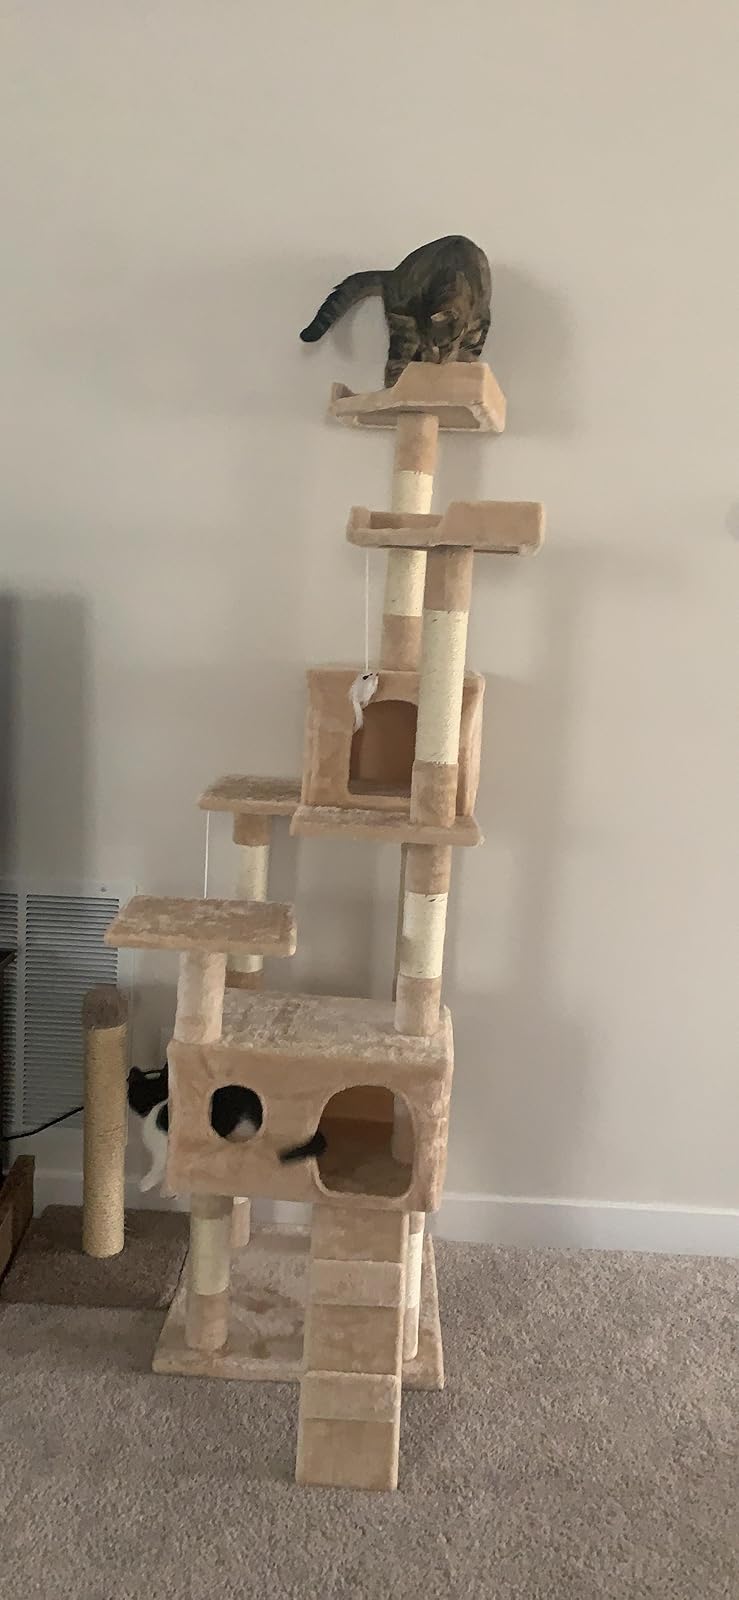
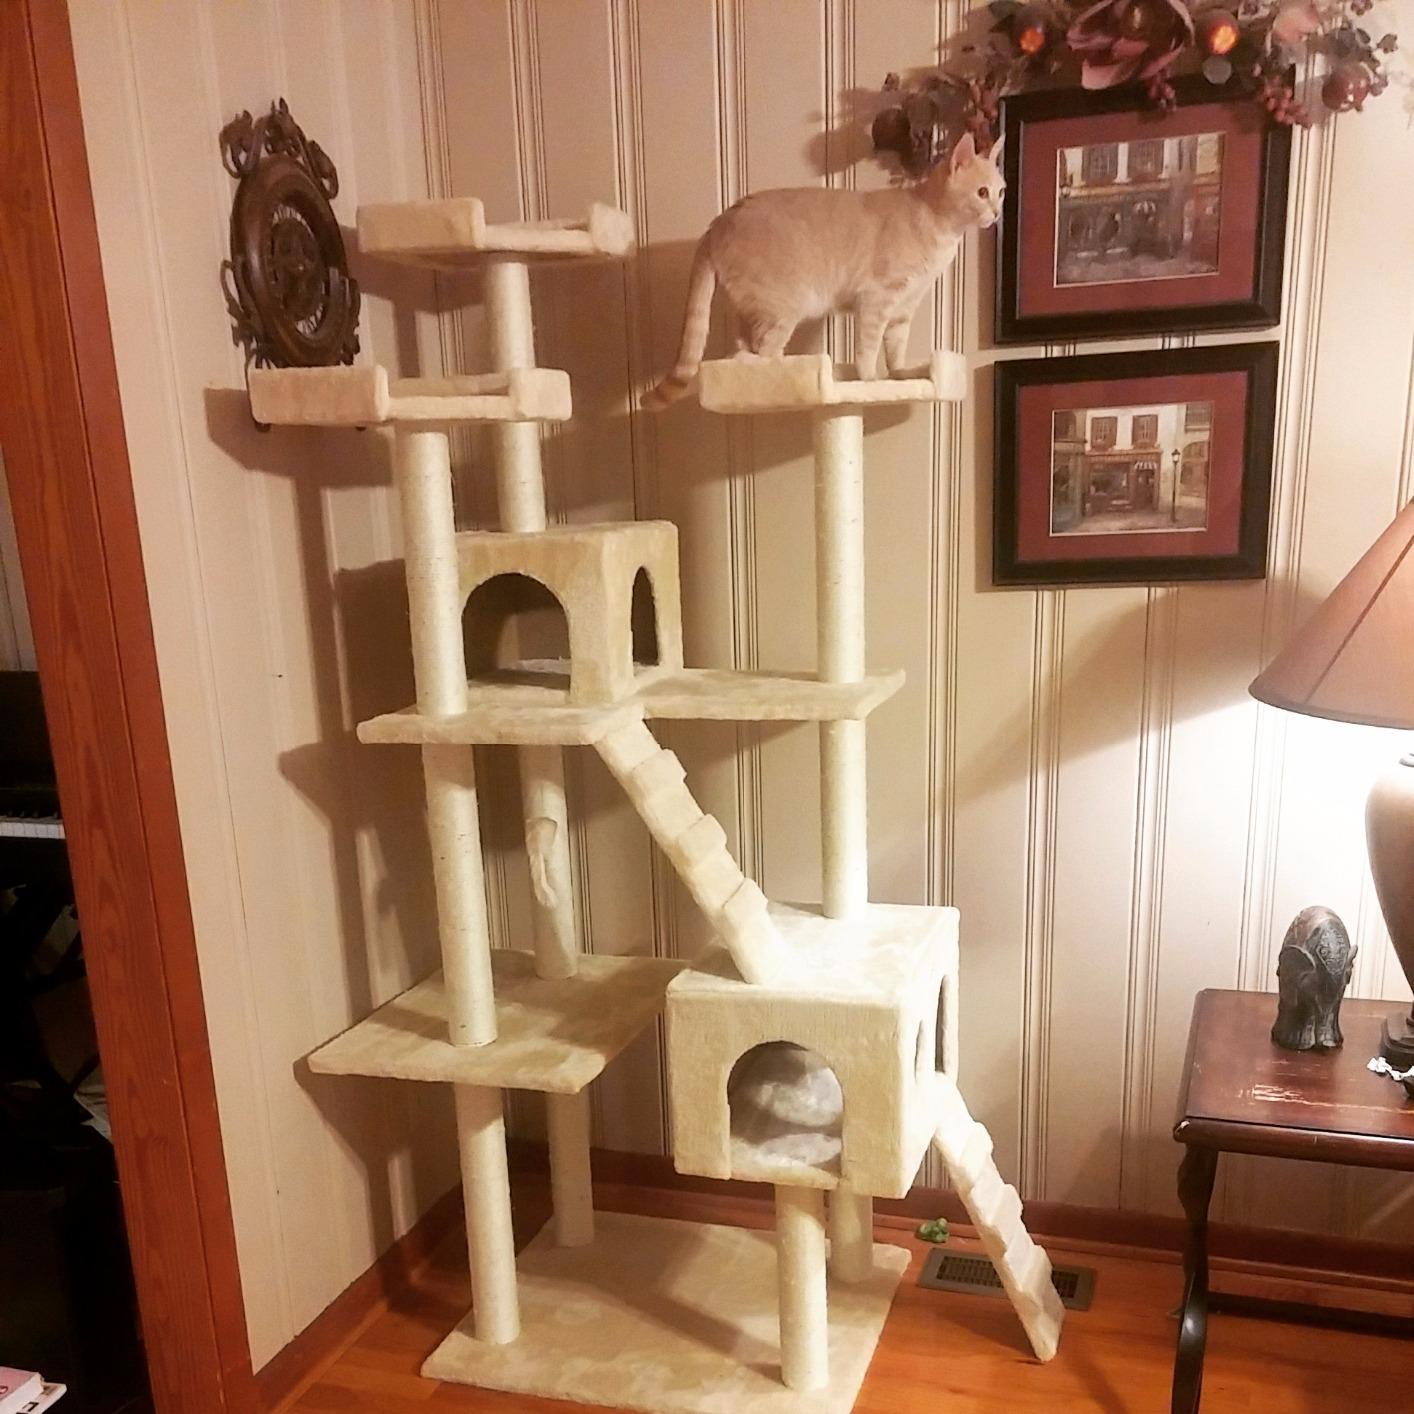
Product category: items_cat tree
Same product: no